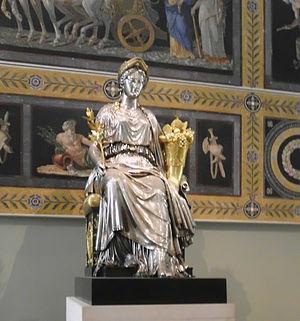
Antoine Denis Chaudet né le 3 mars 1763 à Paris et mort dans la même ville le 18 avril 1810 est un sculpteur et peintre néo-classique français.
Le quai des Orfèvres est une voie et un quai, situé le long de la Seine sur l’île de la Cité, dans le 1ᵉʳ arrondissement de Paris.
La Paix est une sculpture en argent doré, bronze et bronze doré réalisée par le sculpteur Antoine-Denis Chaudet en 1806. Elle est actuellement conservée au musée du Louvre.